Scrapbooking

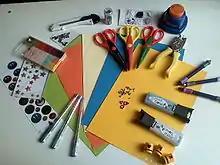
Different scrapbooking materials and tools

In addition to preserving memories, the hobby is popular for the strong social network that scrapbooking can provide. Hobbyists, known as "scrappers" or "scrapbookers", get together and scrapbook at each other's homes, local scrapbook stores, scrapbooking conventions, retreat centers, and even on cruises. The term "crop", a reference to cropping or trimming printed photographs, was coined to describe these events.